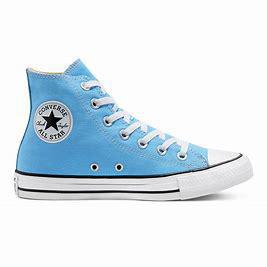
Brand: Converse
Model: Chuck Taylor All Star Top